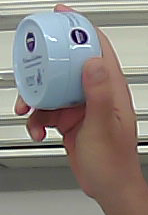
Product: nivea_baby